We Bring Good Things to Life

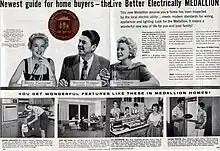
1958 GE advertisement featured in Better Homes and Gardens with actor Ronald Reagan. The token was given to all electric homeowners.

In 1954, future President Ronald Reagan and General Electric came together to create "The General Electric Television Theater", the show ran on CBS until 1962. In the post-World War two era General Electric and then actor/ political figure Ronald Reagan worked together to promote mass consumption of goods produced by GE. The postwar ideal of mass consumption promoted a democratic citizen-consumer who used their buying power to create a republic of consumption to power the nation.